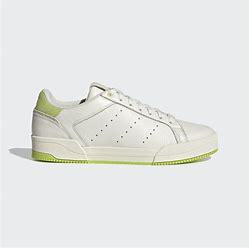
Brand: Adidas
Model: Court Tourino